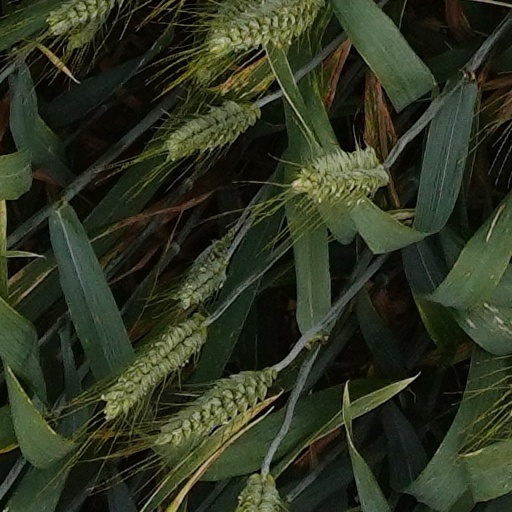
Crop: wheat